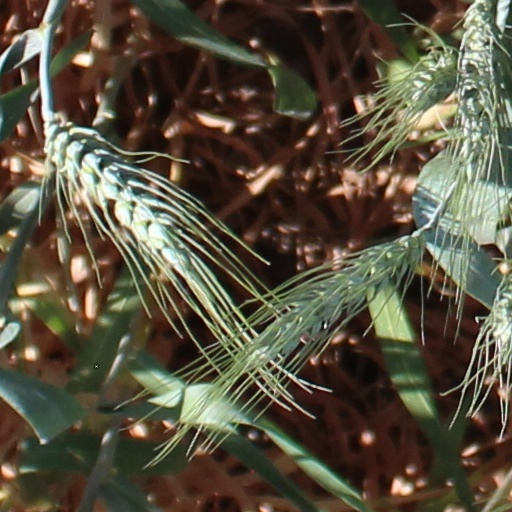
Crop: wheat